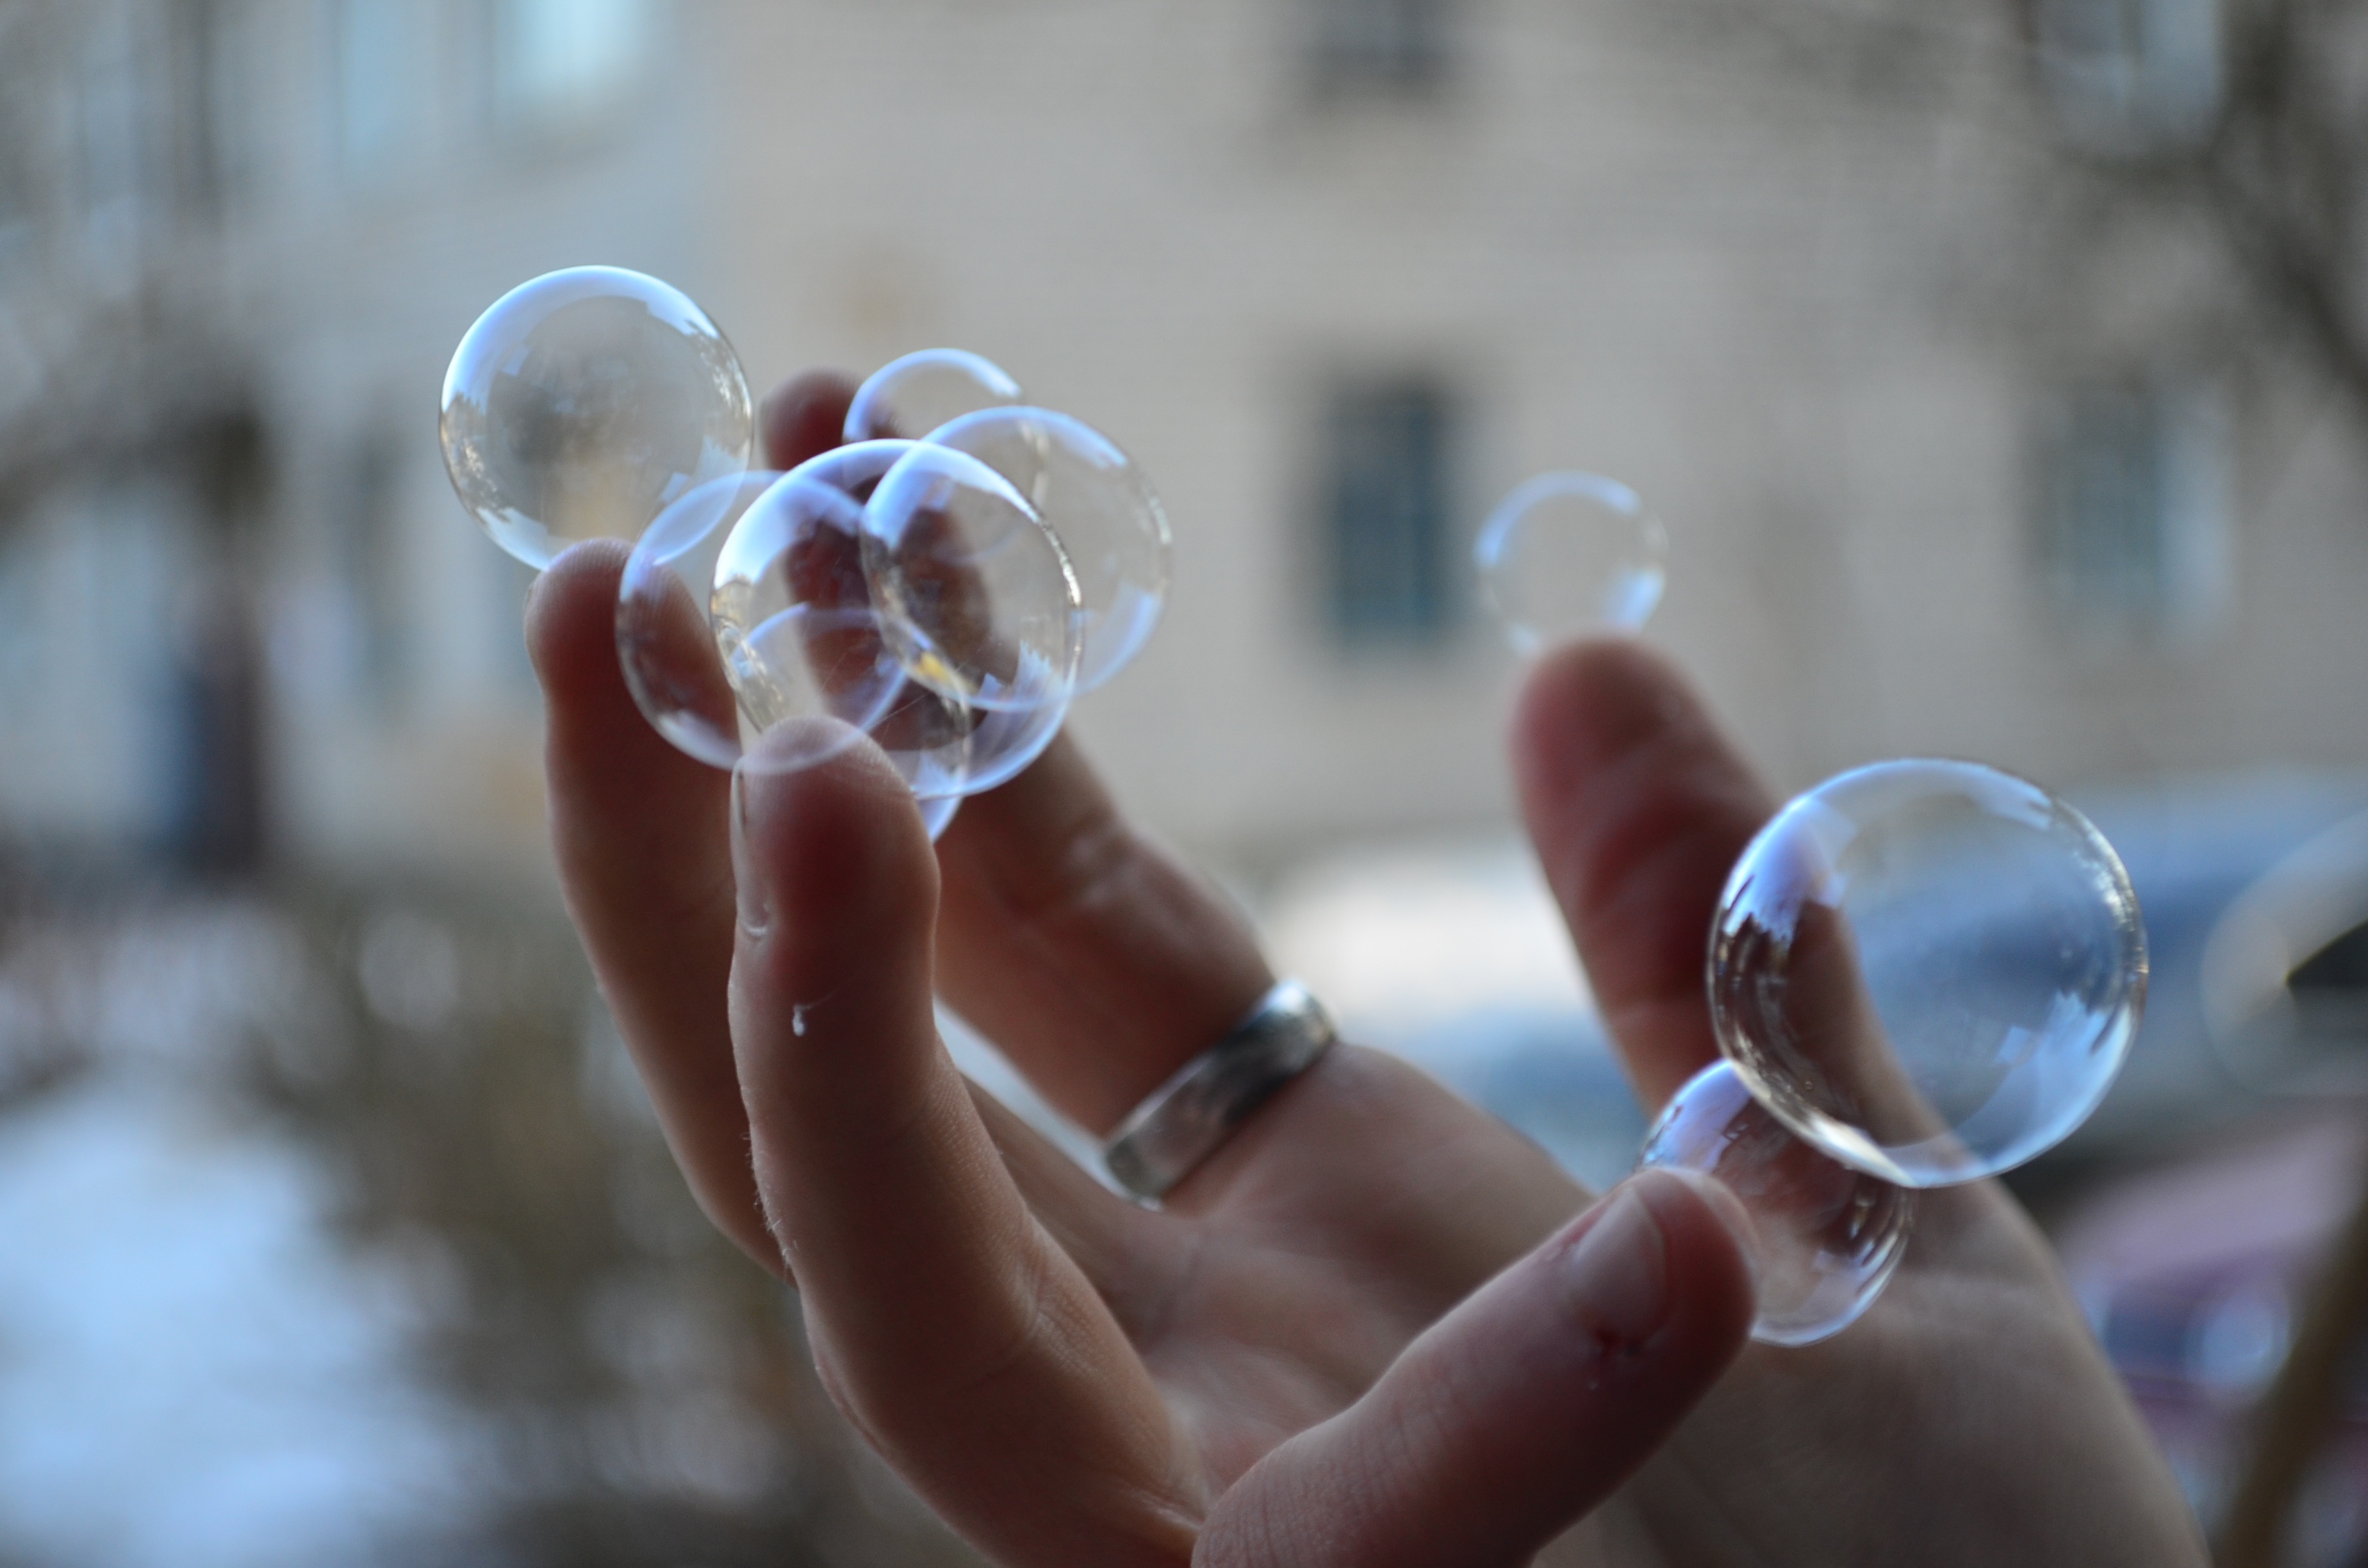
hand, water, photography, ring, flower, spring, drink, bubble, close up, human body, fingers, soap, balls, macro photography, soap bubbles, sense, liquid bubble